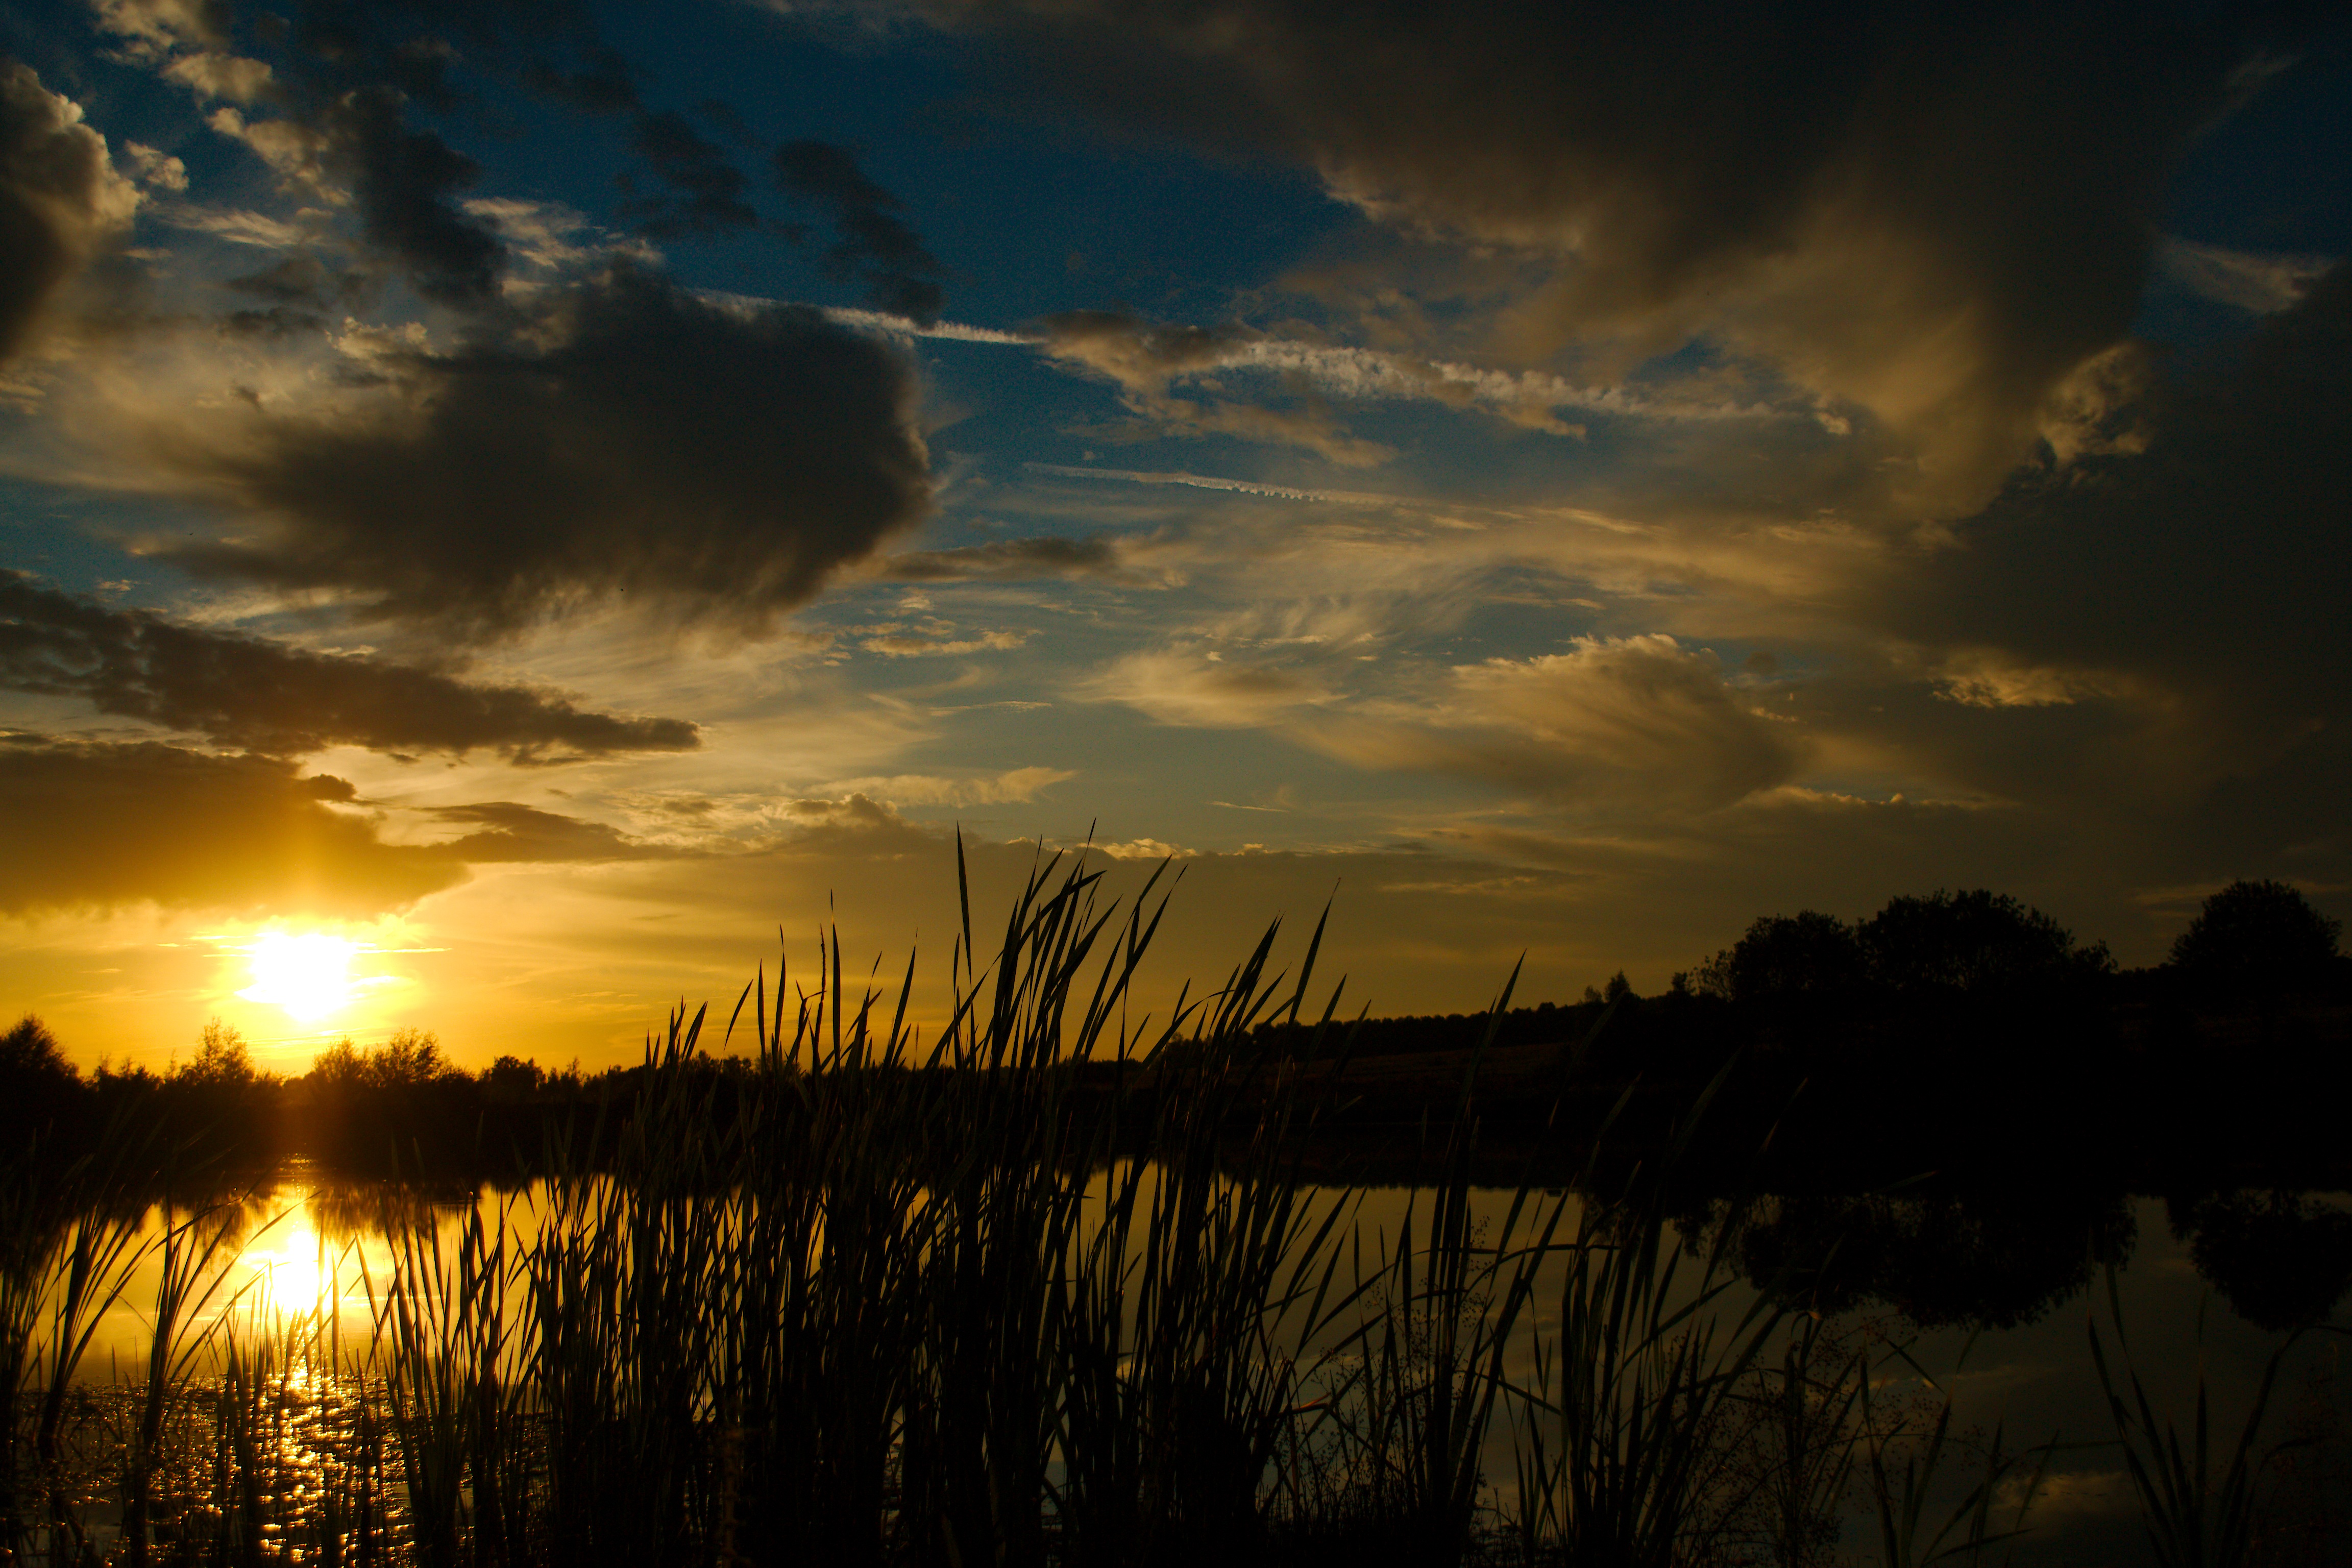
sea, water, nature, horizon, cloud, sky, sun, sunrise, sunset, sunlight, morning, dawn, atmosphere, dusk, evening, reflection, silence, afterglow